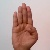
The image shows a hand gesture representing the letter 'B' in Indian Sign Language.